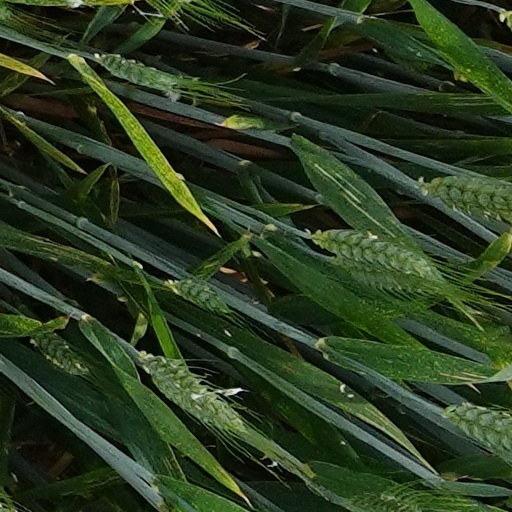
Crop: wheat